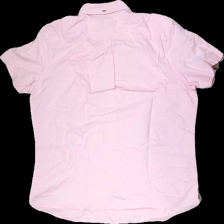
View: back
Type: Shirt
Category: Men
Brand: Dressman
Colors: Pink
Material: 100% cotton
Cut: Regular
Size: XL
Stains: Minor
Smell: Minor
Price range: <50
Recommended usage: Recycle